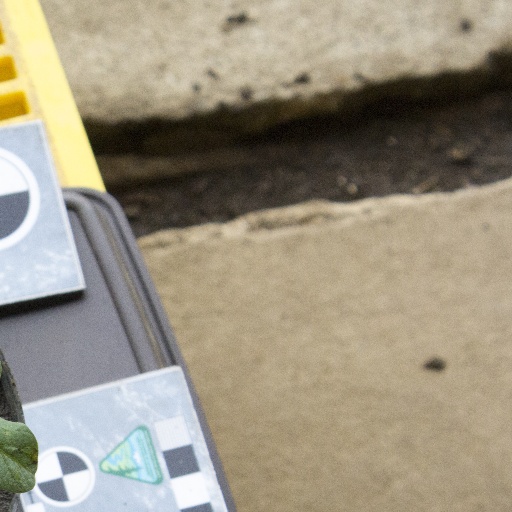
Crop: soybean